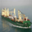
Label: ship